Reidar Otto

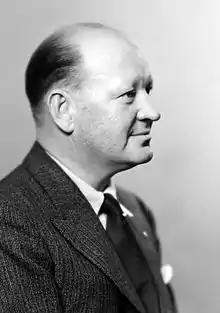
Reidar Otto in 1934

Otto was born in Chicago, the son of the actor and theater director Harald Otto and the actress Ignatzia Otto. He studied theater and signing at schools in Dresden, Rome, and Stockholm. He became the director of the Norwegian Students' Society Theater in 1916, and then the co-director of the Central Theater in 1919 together with his father Harald Otto, who took it over in 1902. Reidar Otto led the theater from 1928 to 1948 and then turned it over to his son Harald Ottho (1920–2001). The family's leadership of the theater ended in 1959, the year Reidar Otto died. After the Second World War, Otto was chairman of the Norwegian Theater Directors' Association. He also led the Private Theater Directors' Association and was a board member of the Christiania Theater History Museum. He was married to the actress Sigrun Otto.